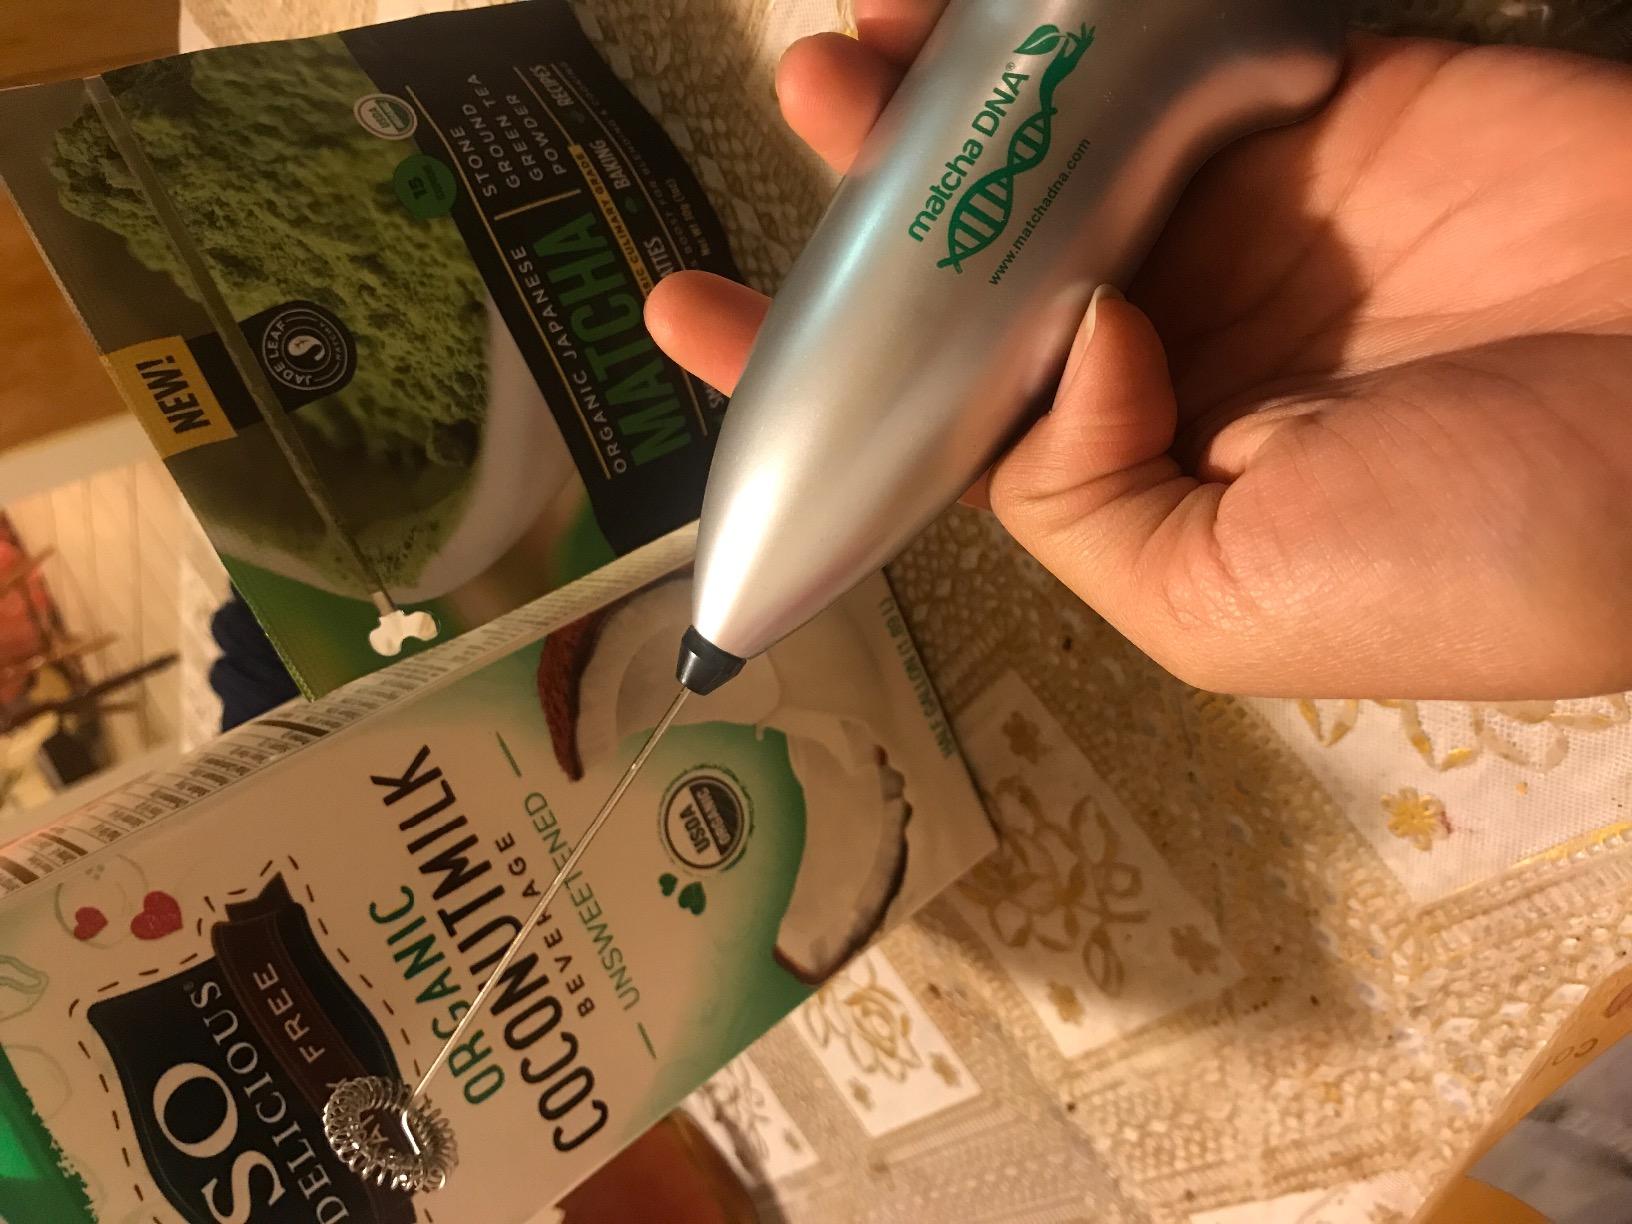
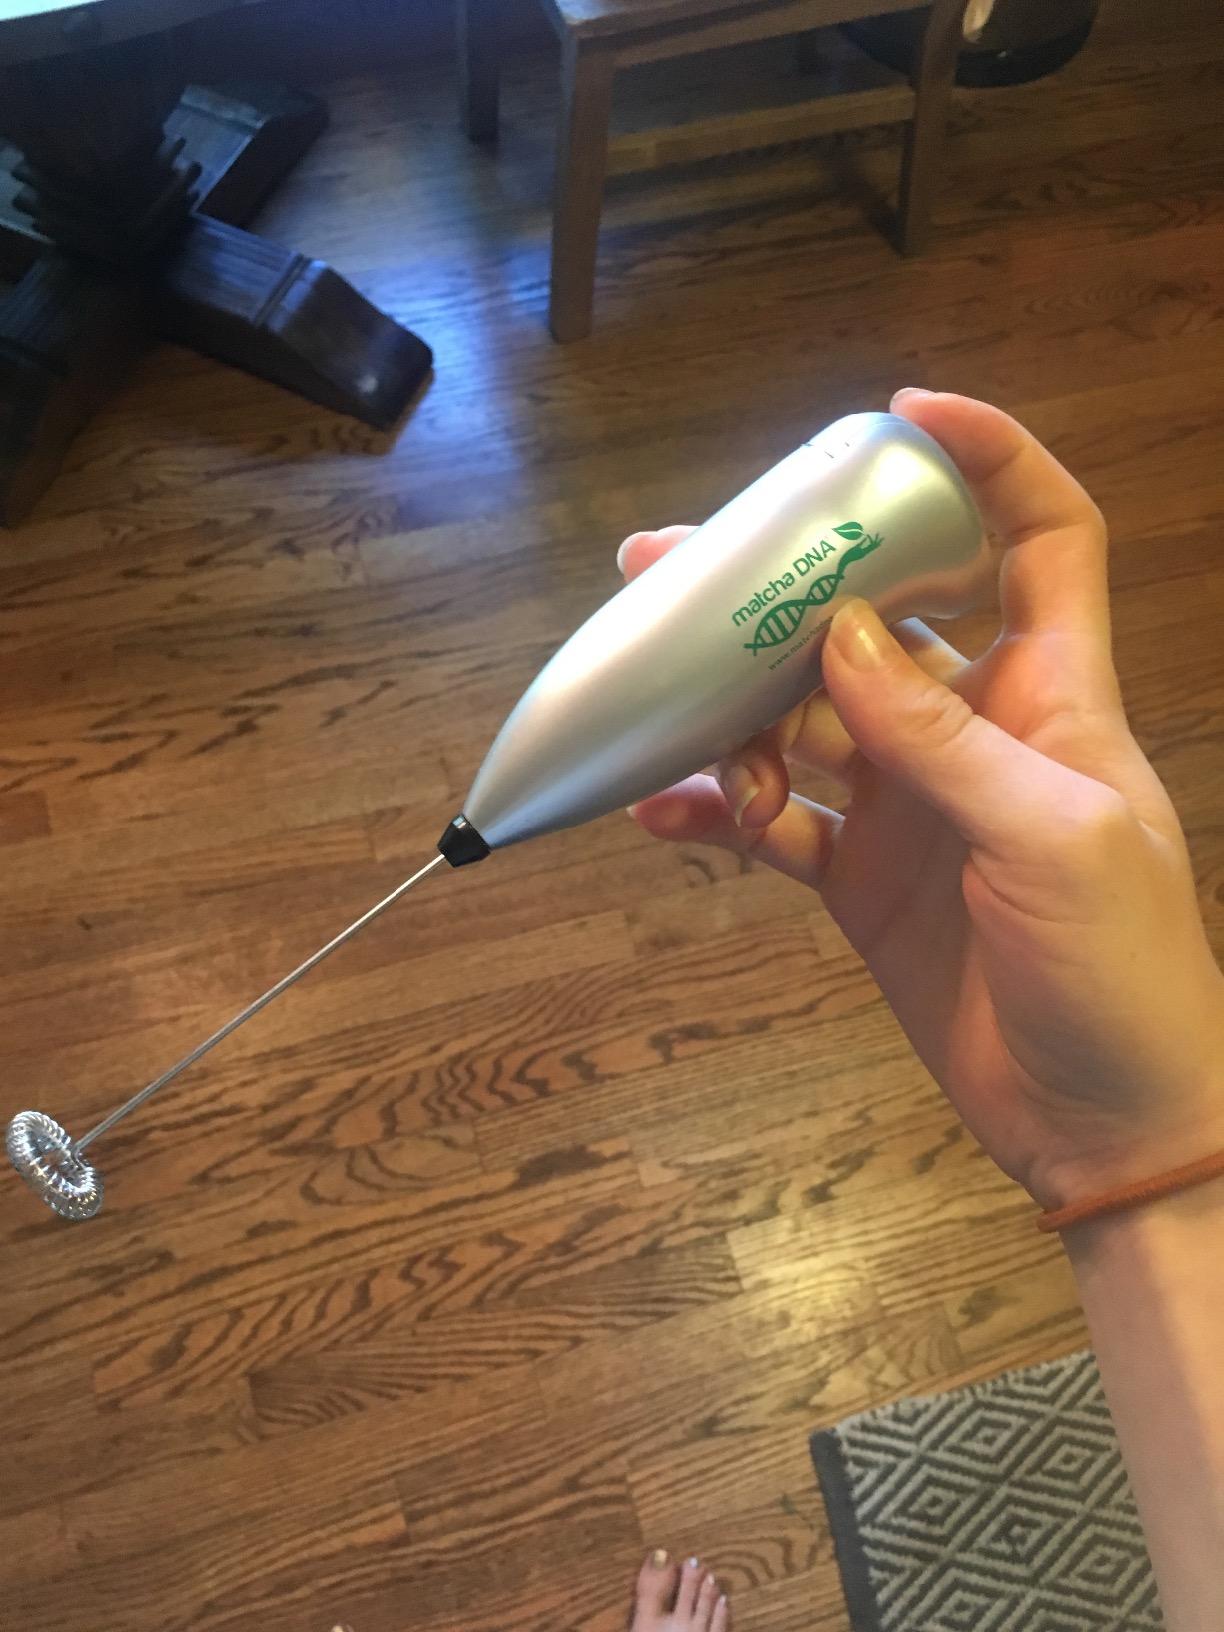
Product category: items_mixer
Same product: yes